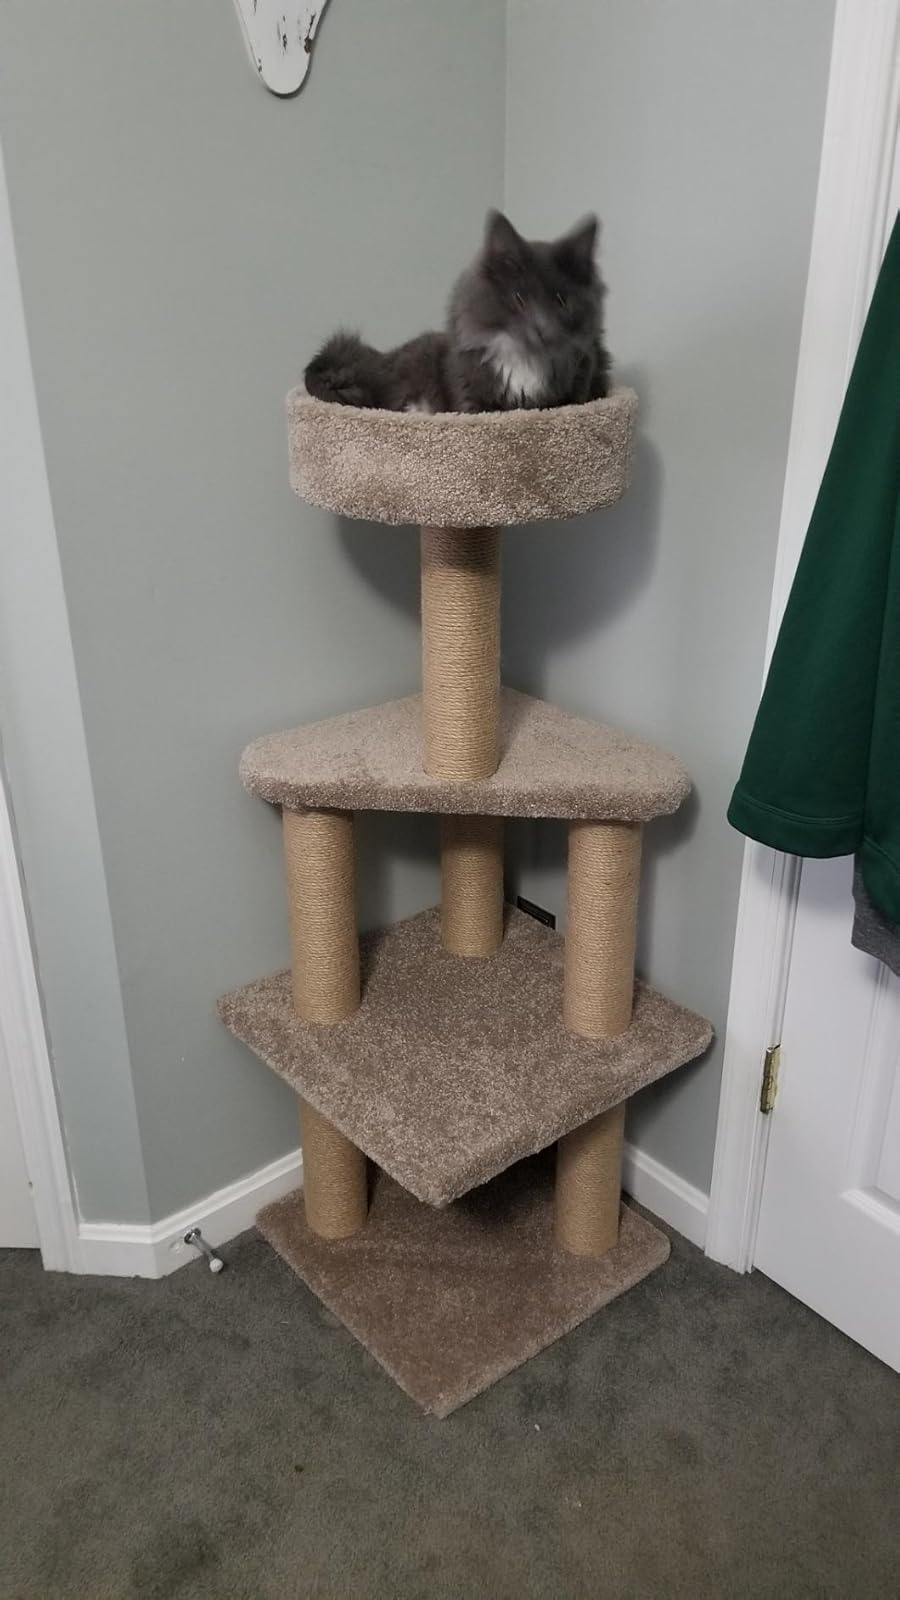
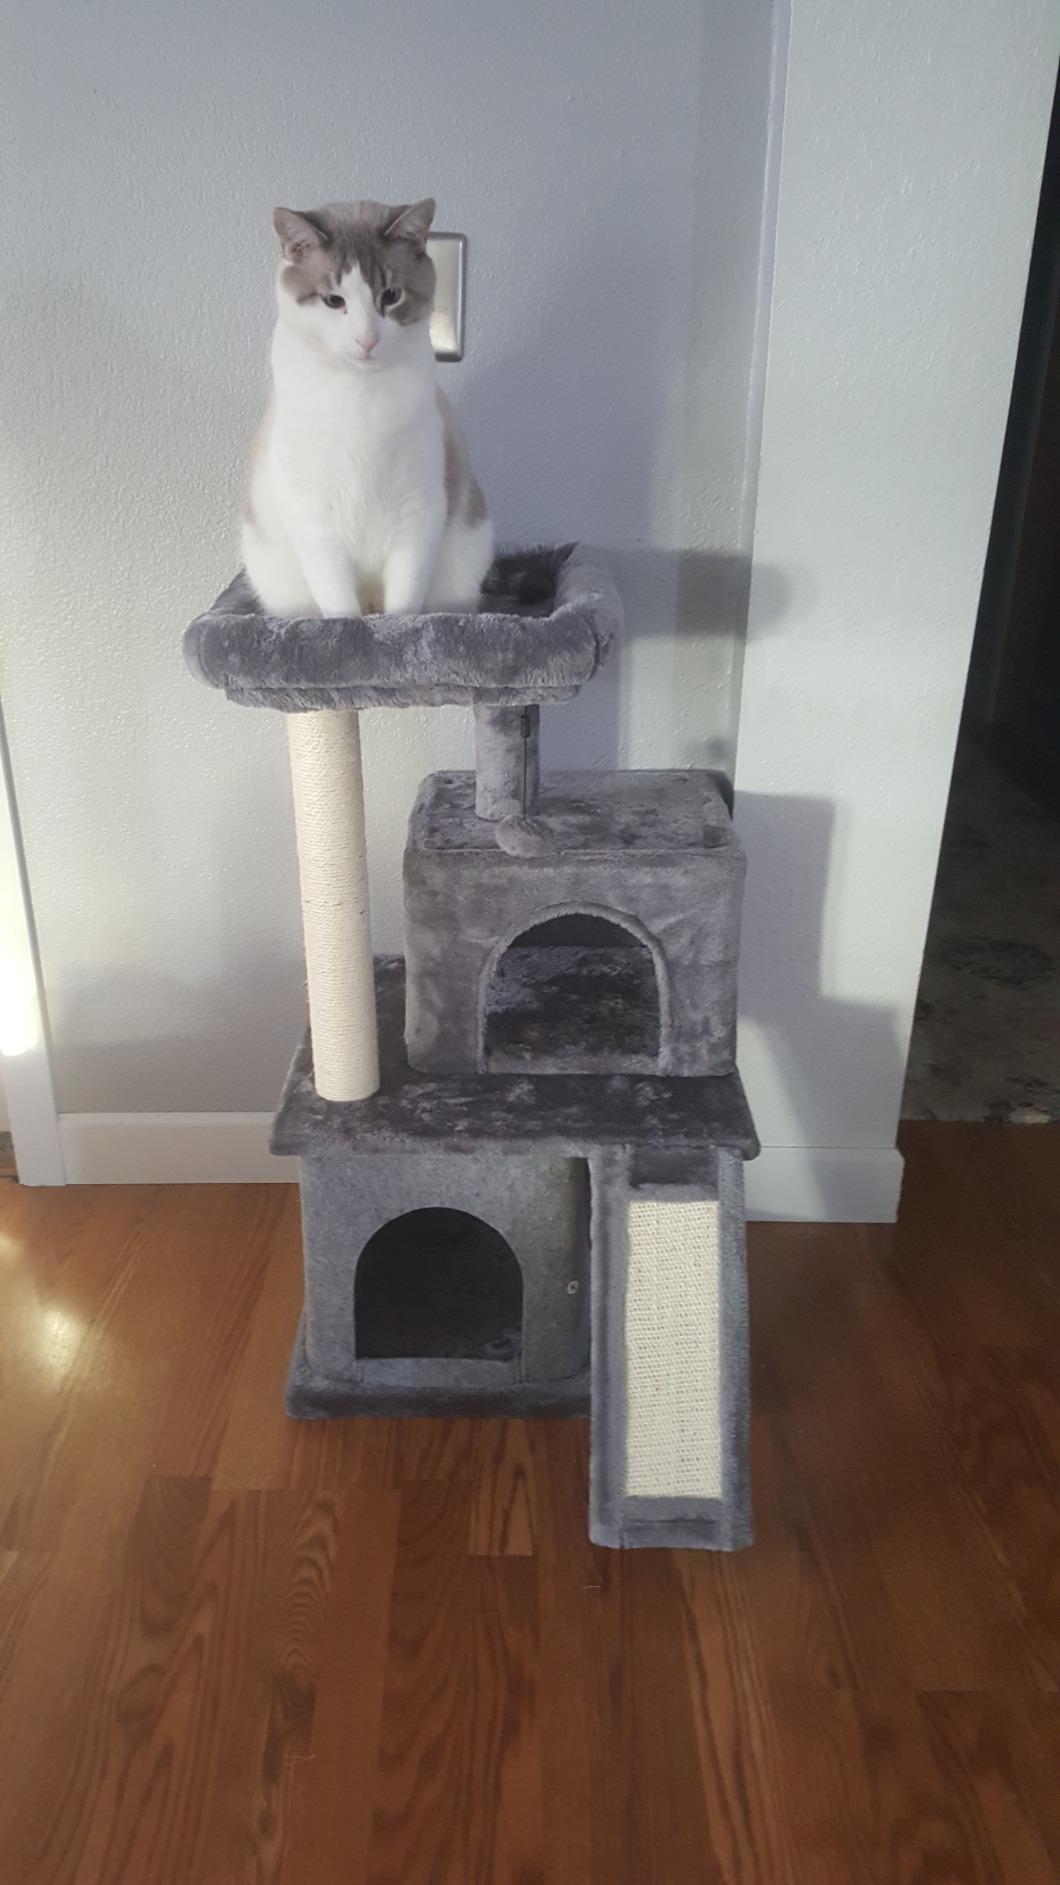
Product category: items_cat tree
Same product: no